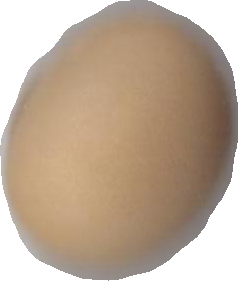
Variety: Dega